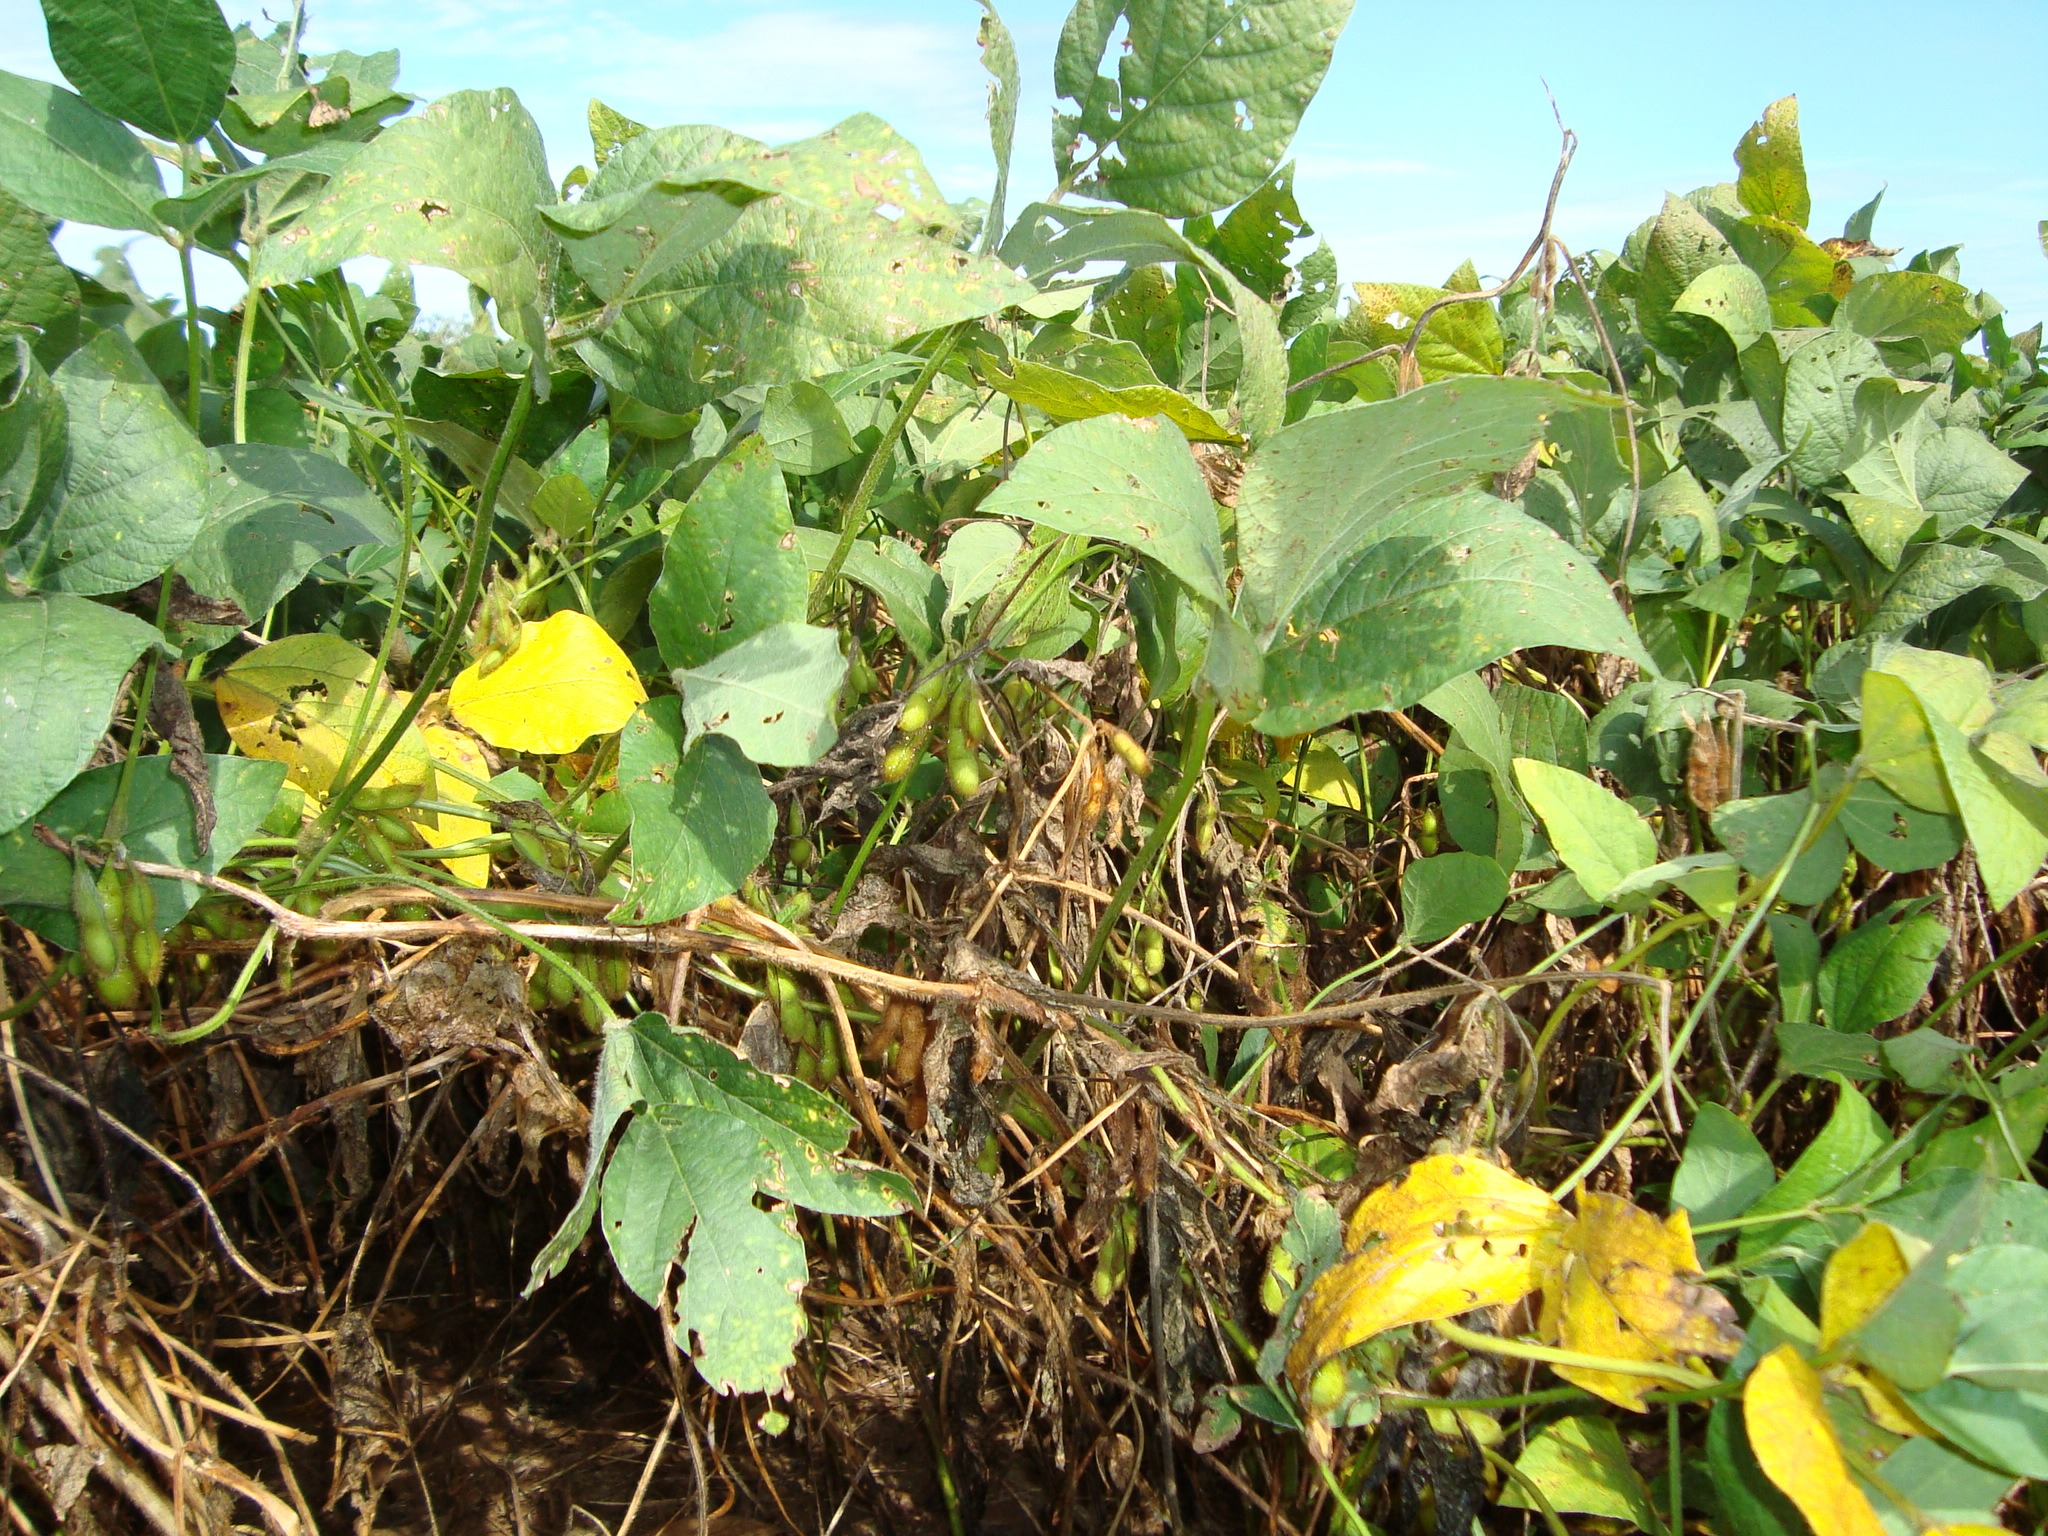
plant, field, farm, leaf, flower, food, produce, vegetable, crop, agriculture, gourd, soybeans, plantation, grains, flowering plant, annual plant, land plant